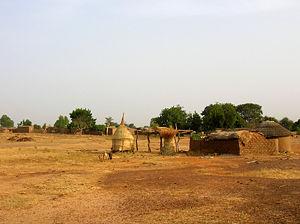
Case dans le secteur 9 de la ville de Fada N'Gourma dans le Burkina Faso. Le secteur 9 est la plus ancienne partie de la ville et la partie avec le taux le plus haut d'animistes. La case entièrement en paille est un grenier.
Fada N’Gourma est une ville chef-lieu du département de Fada N’Gourma et de la province de Gourma, capitale de la région de l’Est dans l’est du Burkina Faso.